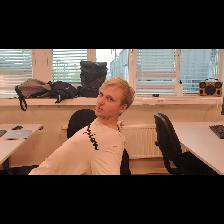
Label: Human